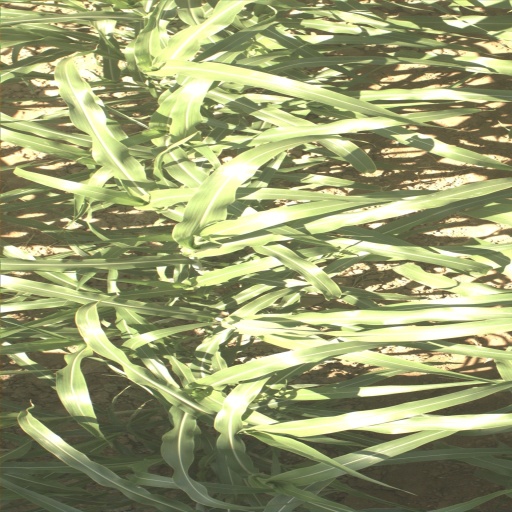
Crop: sorghum